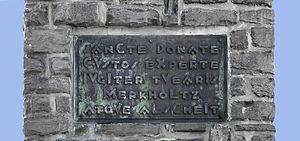
Plaque avec chronogramme sur le monument saint Donat entre Merkholtz et Alscheid, Luxembourg. Lëtzebuergesch: Plack um Donatus-Monument tëschent Mäerkels an Alschent.